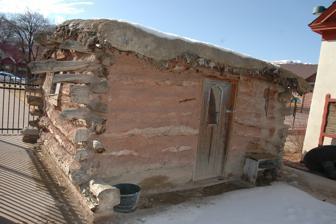
Building: Moab Cabin
Country: United States of America
Year built: 1893
United States historic place Moab Cabin U.S. National Register of Historic Places Location E. 1st St., Moab, Utah Coordinates 38°34′22″N 109°32′46″W / 38.57278°N 109.54611°W / 38.57278; -109.54611 ( Moab Cabin ) Area less than one acre Built 1893 Built by Jackson, John NRHP reference No. 80003906 Added to NRHP February 14, 1980 The Moab Cabin , on East. 1st St. in Moab, Utah , was built around 1893. It was listed on the National Register of Historic Places in 1980. It was built of rough-hewn logs uneven notching at the corners, and with mud chinking. It has a flat roof of parallel logs with branches and mud added, and, in 1980, with living plants. It's NRHP nomination describes its significance: "The Moab Cabin is important to the city of Moab because it is a tangible link with the community's earlier days, and because the history of the cabin in many ways perfectly reflects the progress of history in many of the major economic and social events that have been important to Southeastern Utah and the American West in the last 100 years. Built by Mormon pioneers, used by cowboys who served the area's cattle boom, owned by the first clerk of the La Sal Forest which had been created to provide sensible management of the region's fragile ecology, and home to a succession of humble prospectors who brought about Moab's Uranium boom, the Moab cabin is an important focus for regional history." It has also been known as Balsley Cabin . References